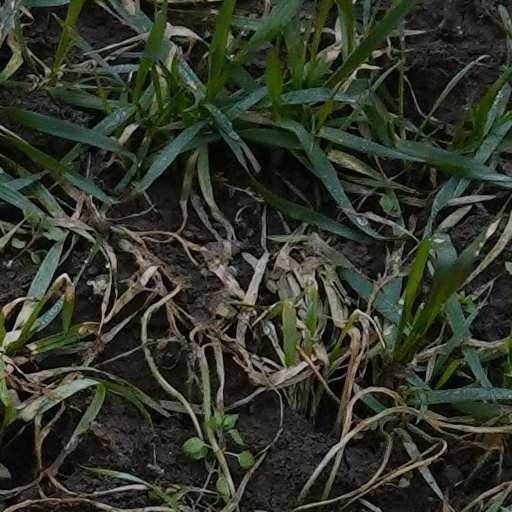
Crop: wheat